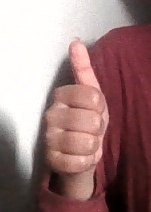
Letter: aleff